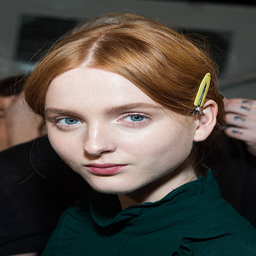
models prepare before the presentation during fashion week .